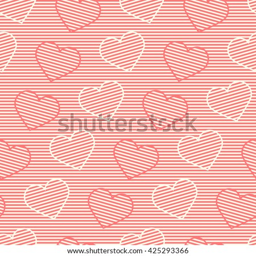
seamless pattern with hearts in striped background .